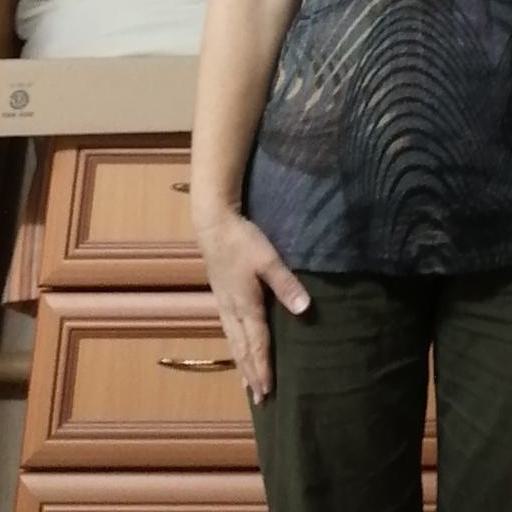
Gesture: no_gesture